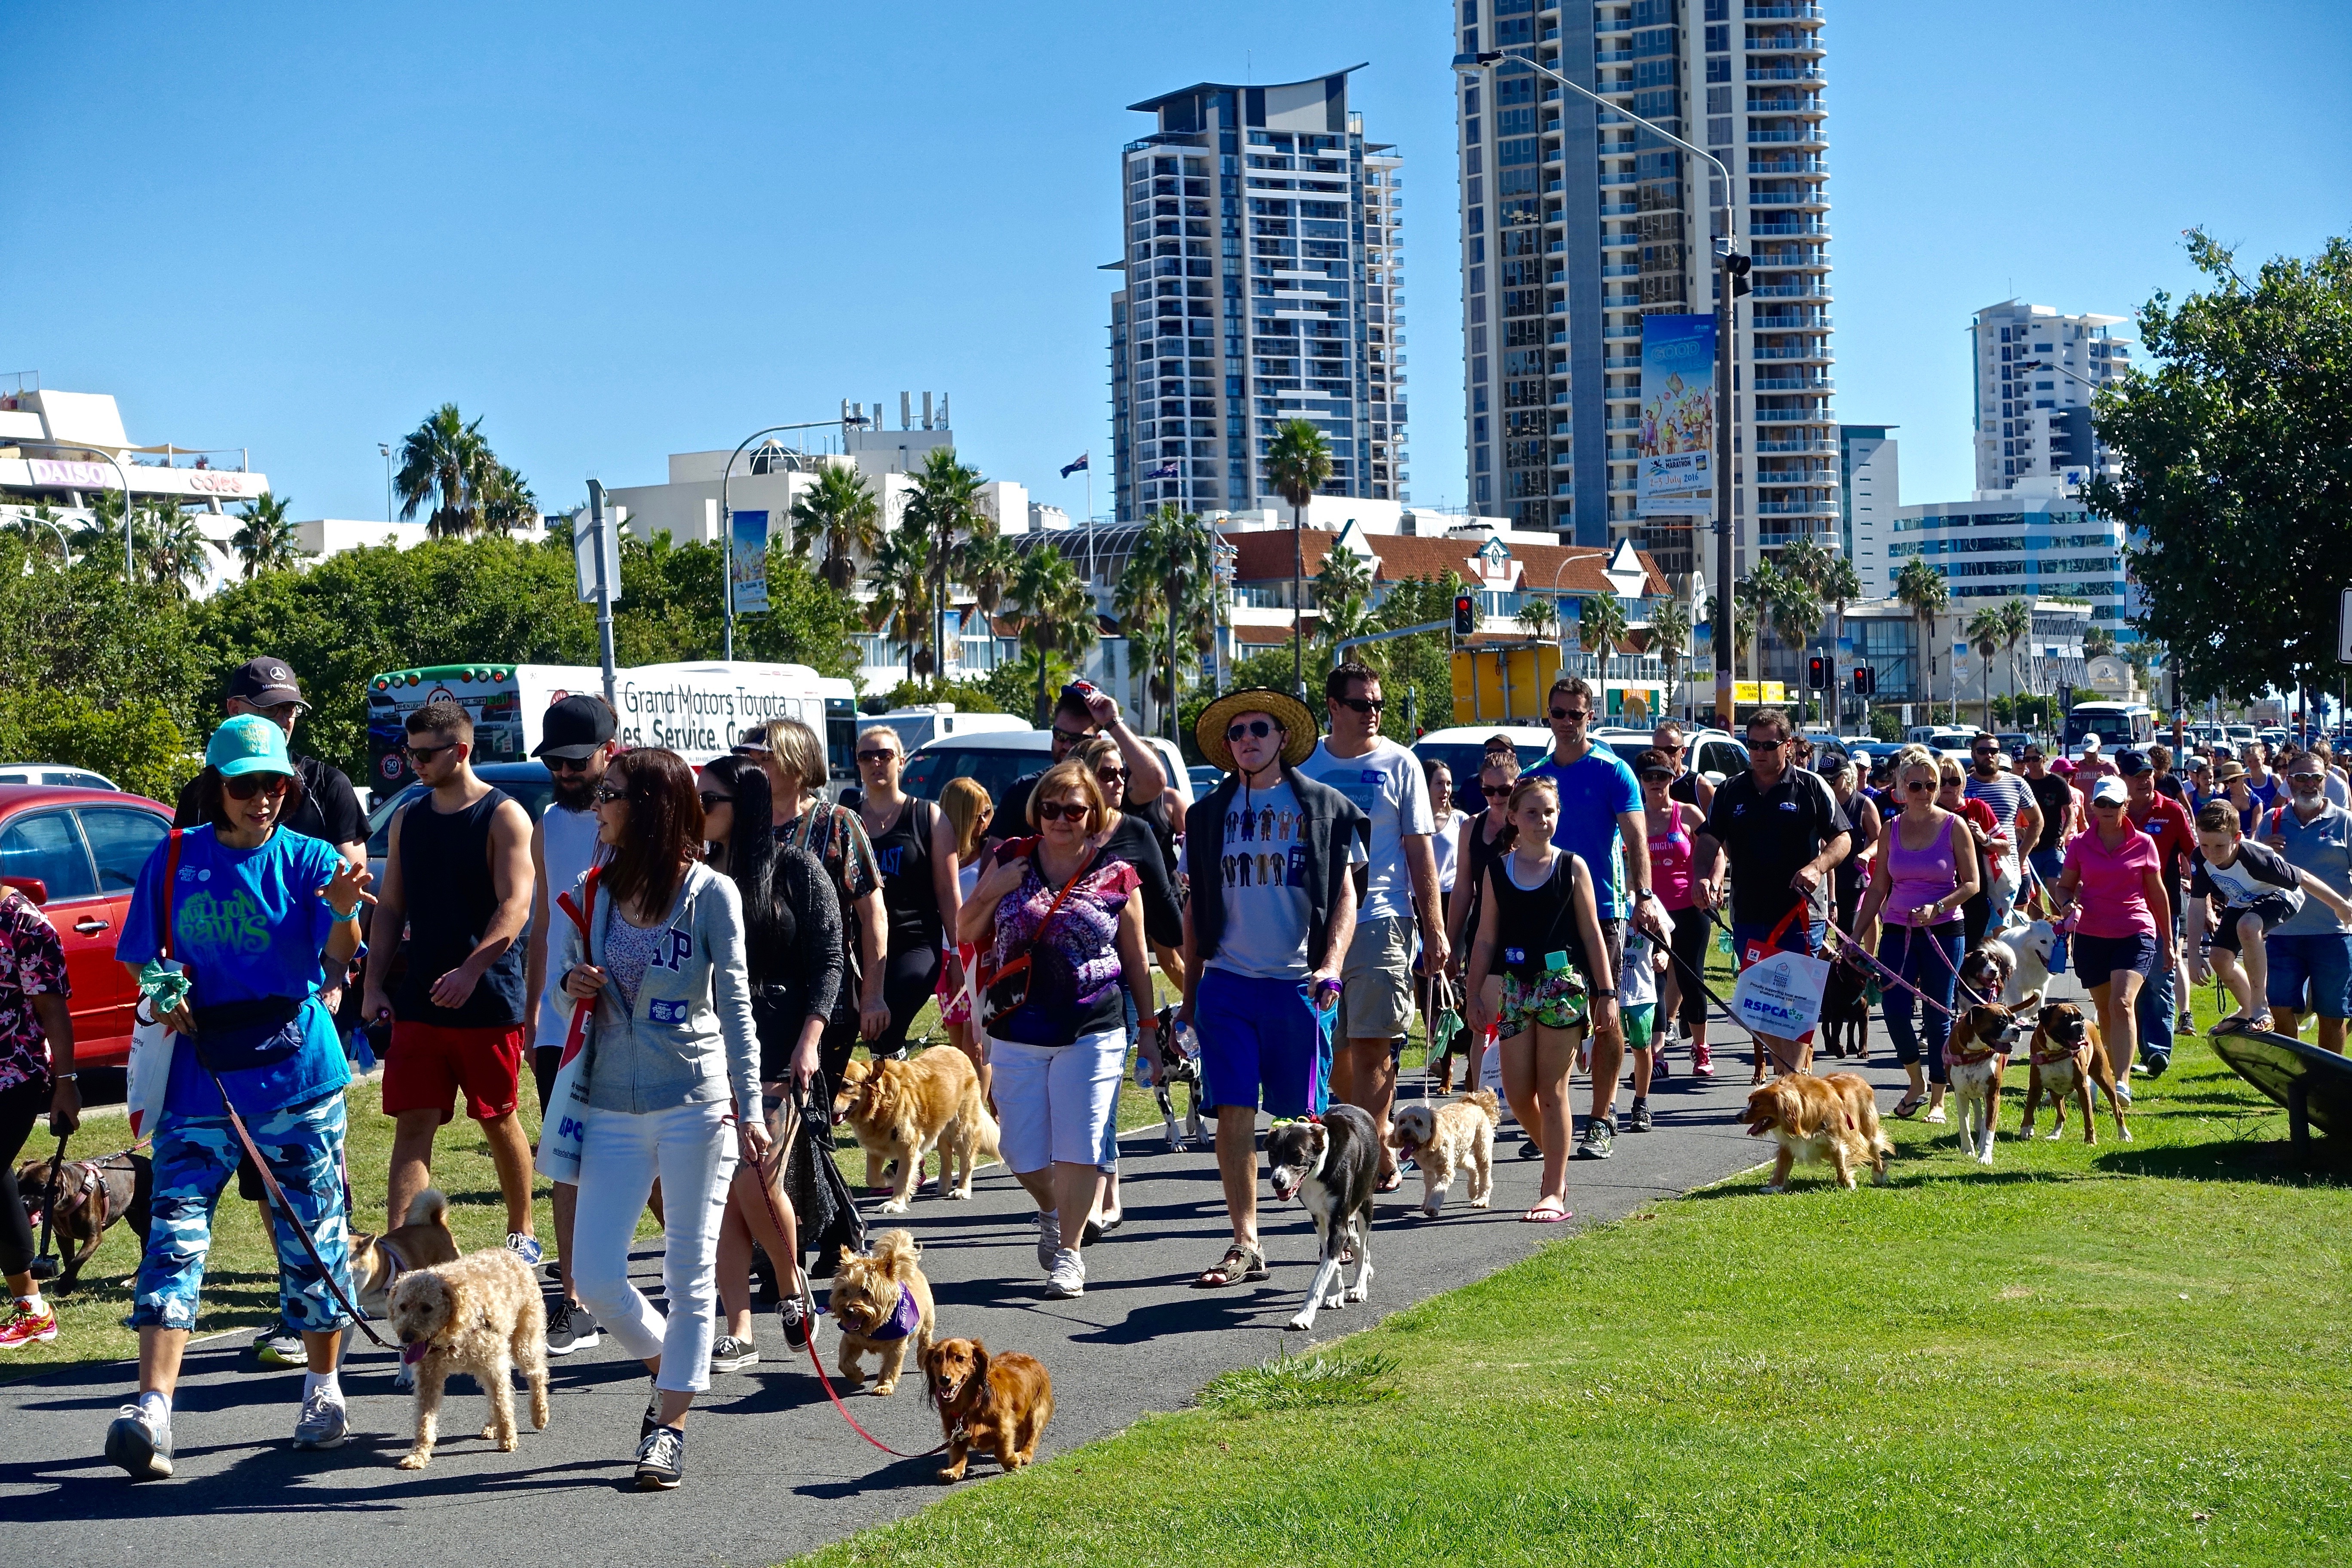
people, crowd, tourism, parade, festival, dogs, march, endurance, procession, endurance sports